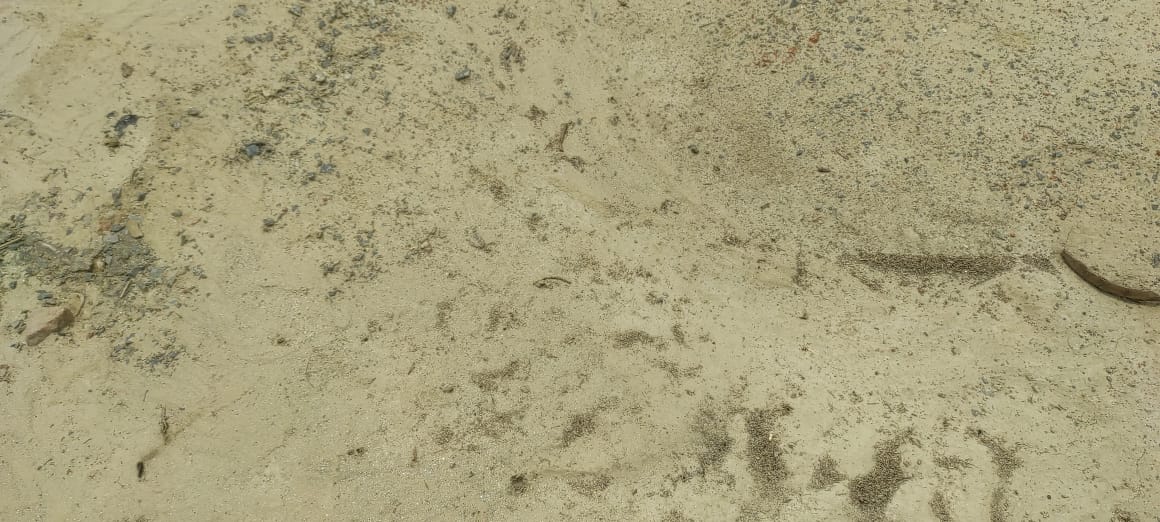
Soil type: Alluvial soil